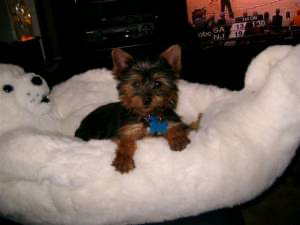
Animal: dog
Breed: yorkshire terrier